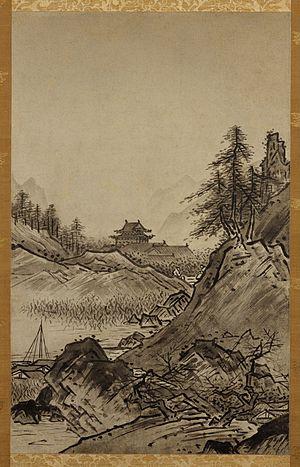
Le terme « trésor national » est utilisé au Japon depuis 1897 pour désigner les biens les plus précieux du patrimoine culturel du Japon
L'encre de Chine est une encre noire utilisée pour l'écriture, le dessin et la peinture au lavis. Réputée venir d'Orient, Chine ou Inde, elle associe un pigment noir de carbone et un liant aqueux.
Sesshū Tōyō, né en 1420 - mort le 26 août 1506, dit Sesshū, élève de Shūbun au Shōkoku-ji à Kyōto, est un moine peintre bouddhiste japonais qui pratiquait le suiboku.